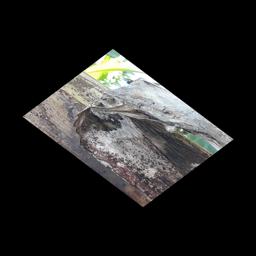
Label: PSEUDOSTEM WEEVIL